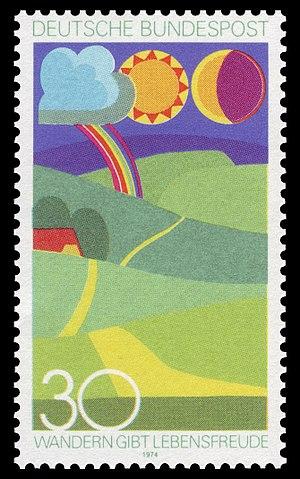
Rolf Lederbogen, né le 17 mars 1928 à Hann. Münden et mort le 4 juin 2012 à Heidelberg, est un artiste allemand et professeur honoraire à l'université de Karlsruhe, dont il a aussi dessiné le logo.